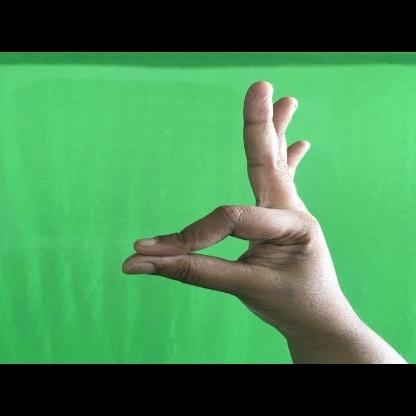
Mudra: Hamsasyam